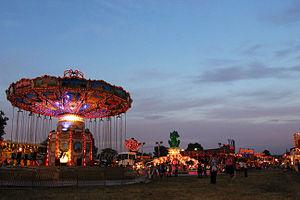
Les chaises volantes sont une variante des manèges de type carrousel dans lesquelles des sièges sont suspendus depuis le haut du manège au bout de chaînes métalliques. Lors de la rotation du manège, les chaises sont inclinées vers l'extérieur par la force centrifuge.